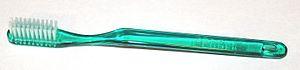
brosse à dents verte